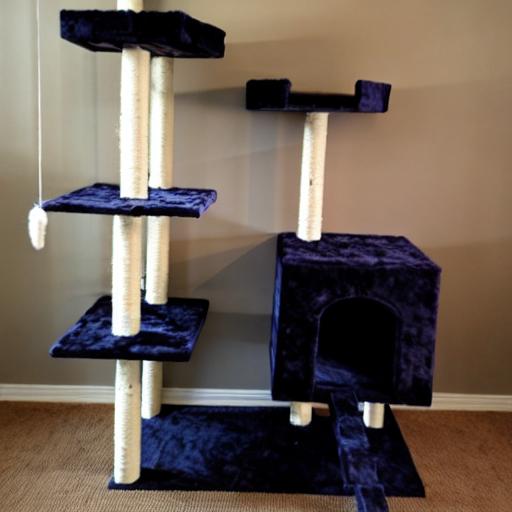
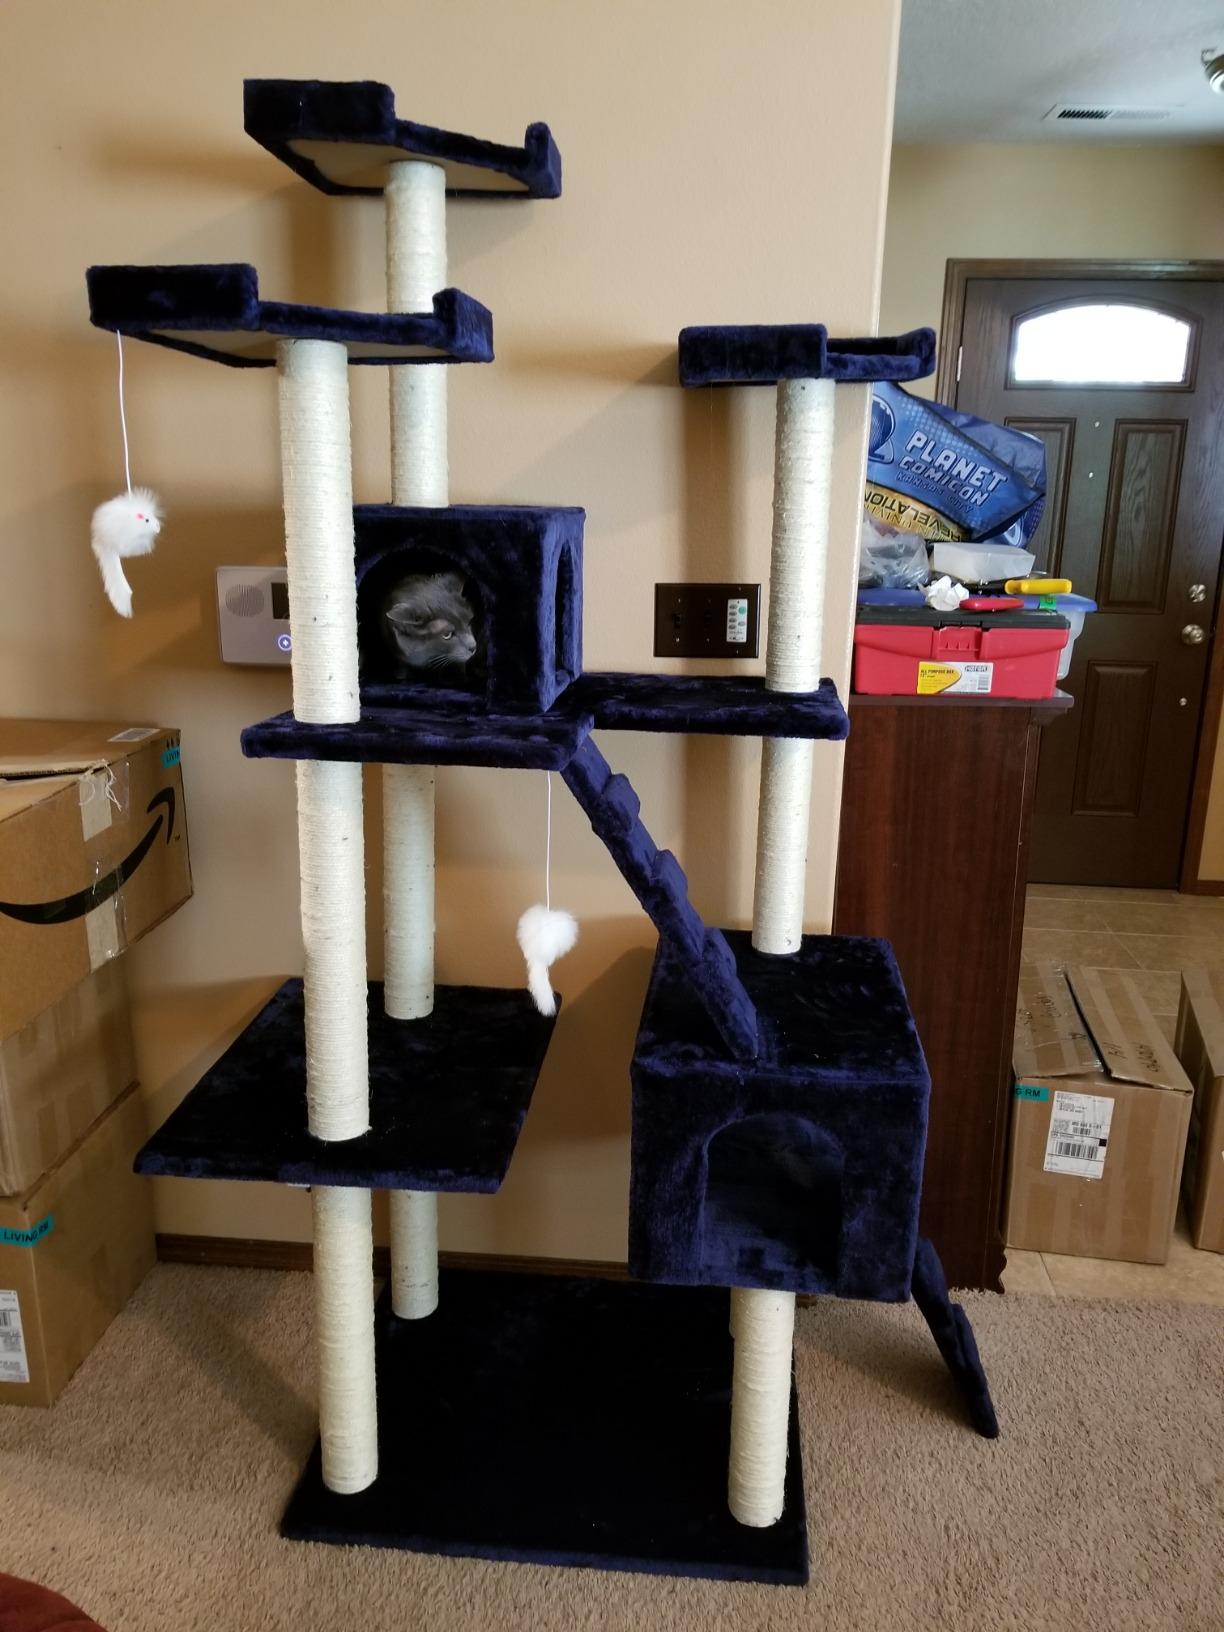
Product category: items_cat tree
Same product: no